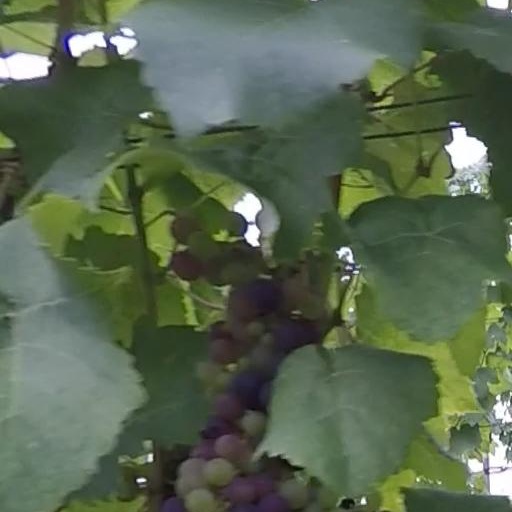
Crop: grape